Cocoon (film)

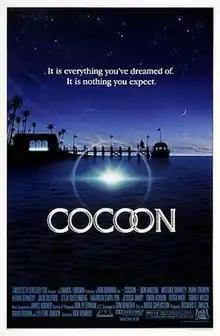
Theatrical release poster by John Alvin

Cocoon is a 1985 American science fiction comedy drama film directed by Ron Howard and written by Tom Benedek from a story by David Saperstein. The film stars Don Ameche, Wilford Brimley, Hume Cronyn, Brian Dennehy, Jack Gilford, Steve Guttenberg, Maureen Stapleton, Jessica Tandy, Gwen Verdon, Herta Ware, Tahnee Welch, and Linda Harrison, and follows a group of elderly people rejuvenated by aliens.